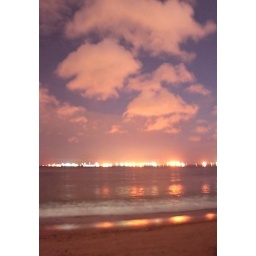
clouds and sea water lit by ships queuing in harbour